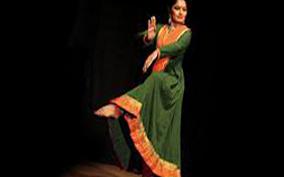
Dance form: kathak